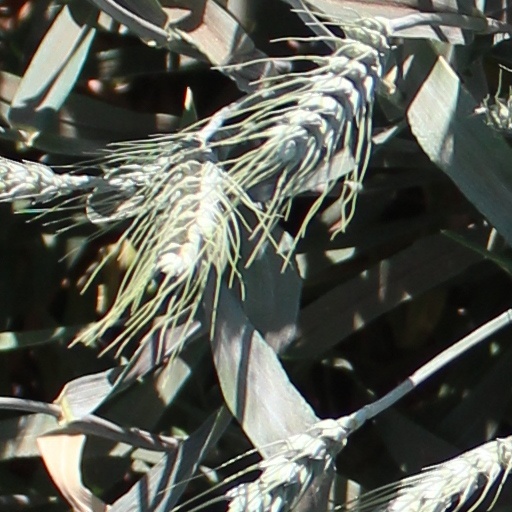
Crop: wheat